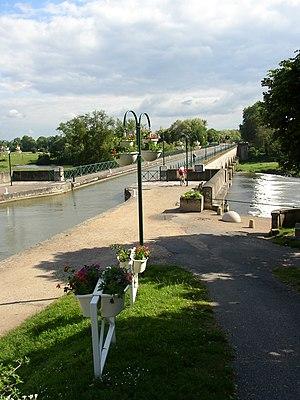
La traversée du pont-canal à Digoin
Le canal du Centre, aussi connu comme canal du Charolais, relie les vallées de la Loire et de la Saône. Il a été créé entre 1783 et 1793 par la volonté des États de Bourgogne sur le projet de son ingénieur en chef Émiland Gauthey. Il a établi la jonction entre la Saône à Chalon-sur-Saône et la Loire à Digoin.